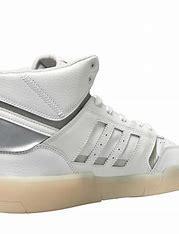
Brand: adidas
Model: originals Adidas Originals Drop Step